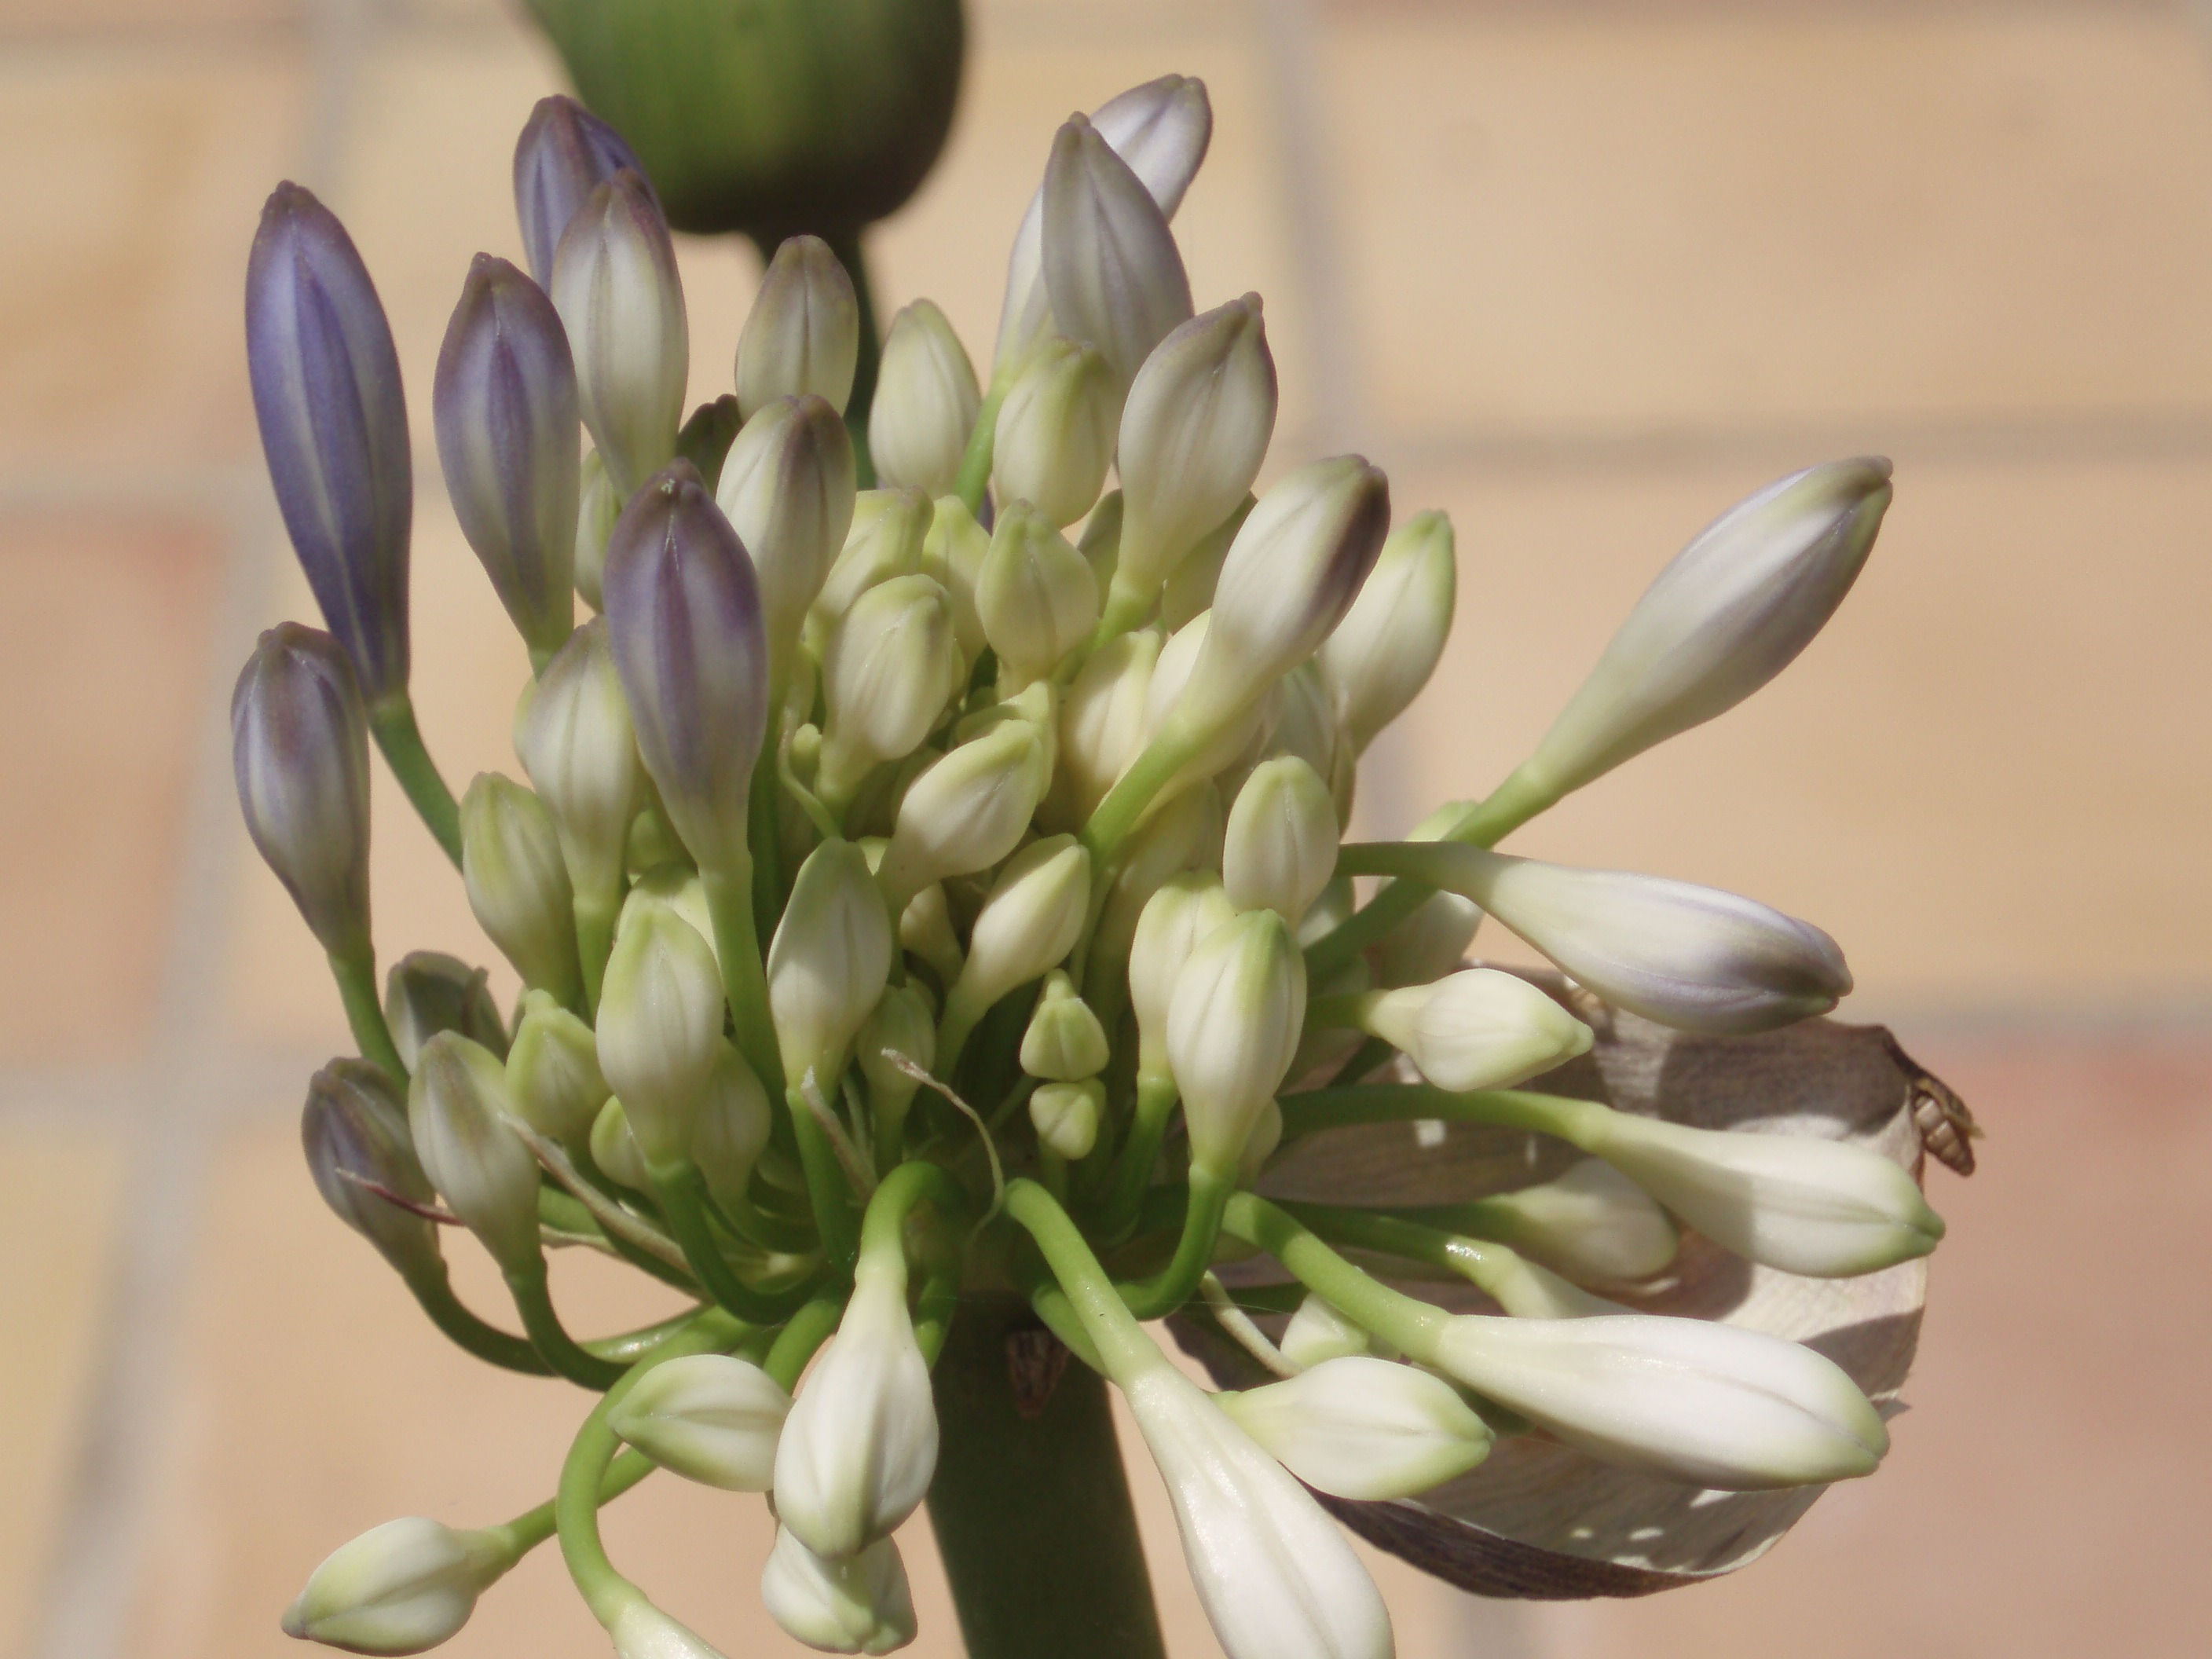
blossom, plant, flower, petal, bloom, produce, botany, garden, flora, close up, bud, floristry, macro photography, flowering plant, flower buds, plant stem, land plant, agapathus